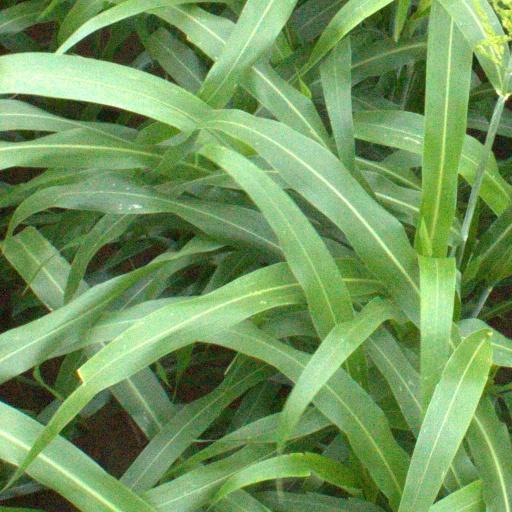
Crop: sorghum